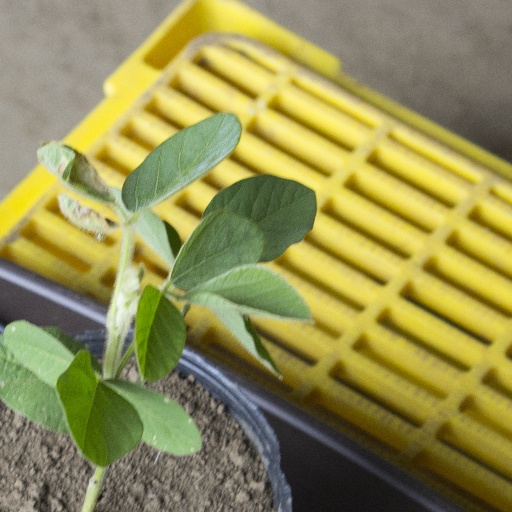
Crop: soybean